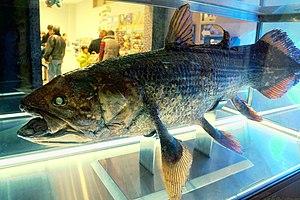
L'erreur scientifique consiste en un raisonnement ou une procédure ne respectant pas un ensemble de règles reconnues par la communauté scientifique. À la différence de la fraude scientifique, elle est involontaire. Elle se retrouve dans tous les domaines des sciences sous de multiples formes. Les erreurs scientifiques doivent aussi être distinguées des idées reçues du moins toutes celles qui ne sont pas partagées par une partie de la communauté scientifique.